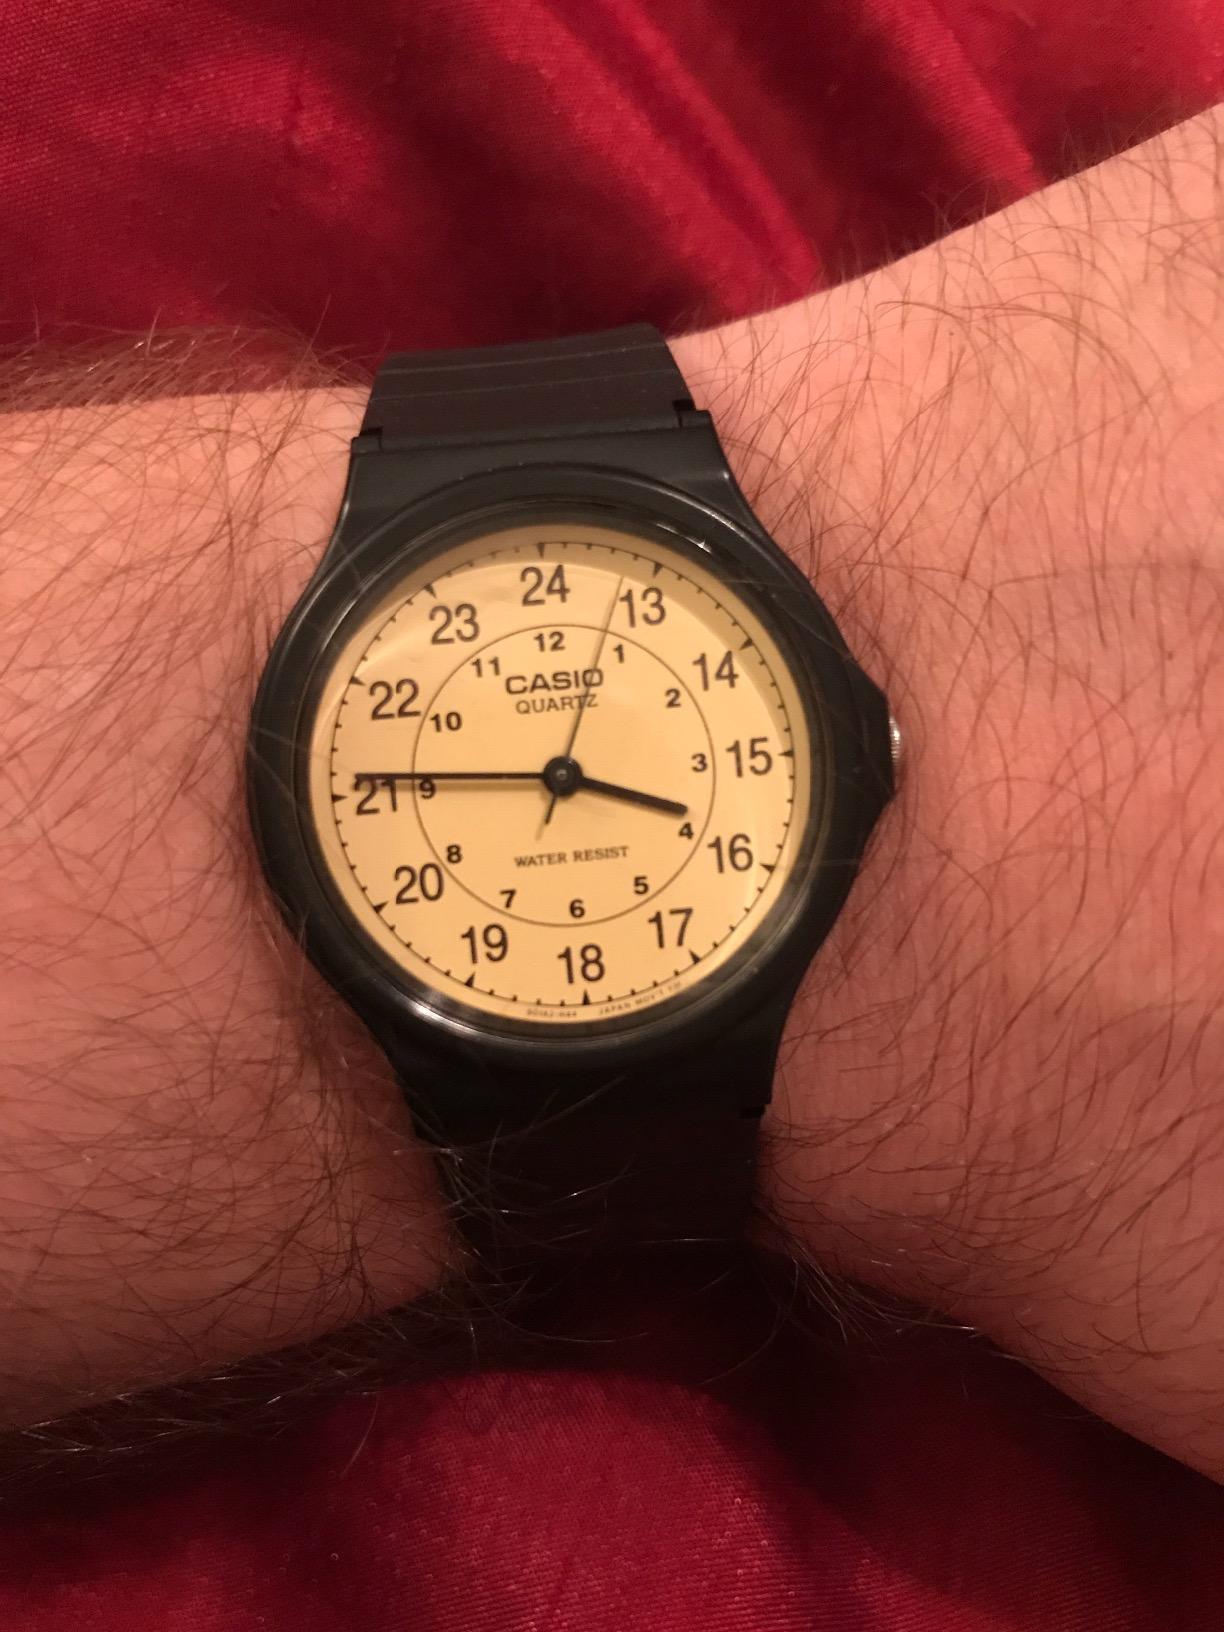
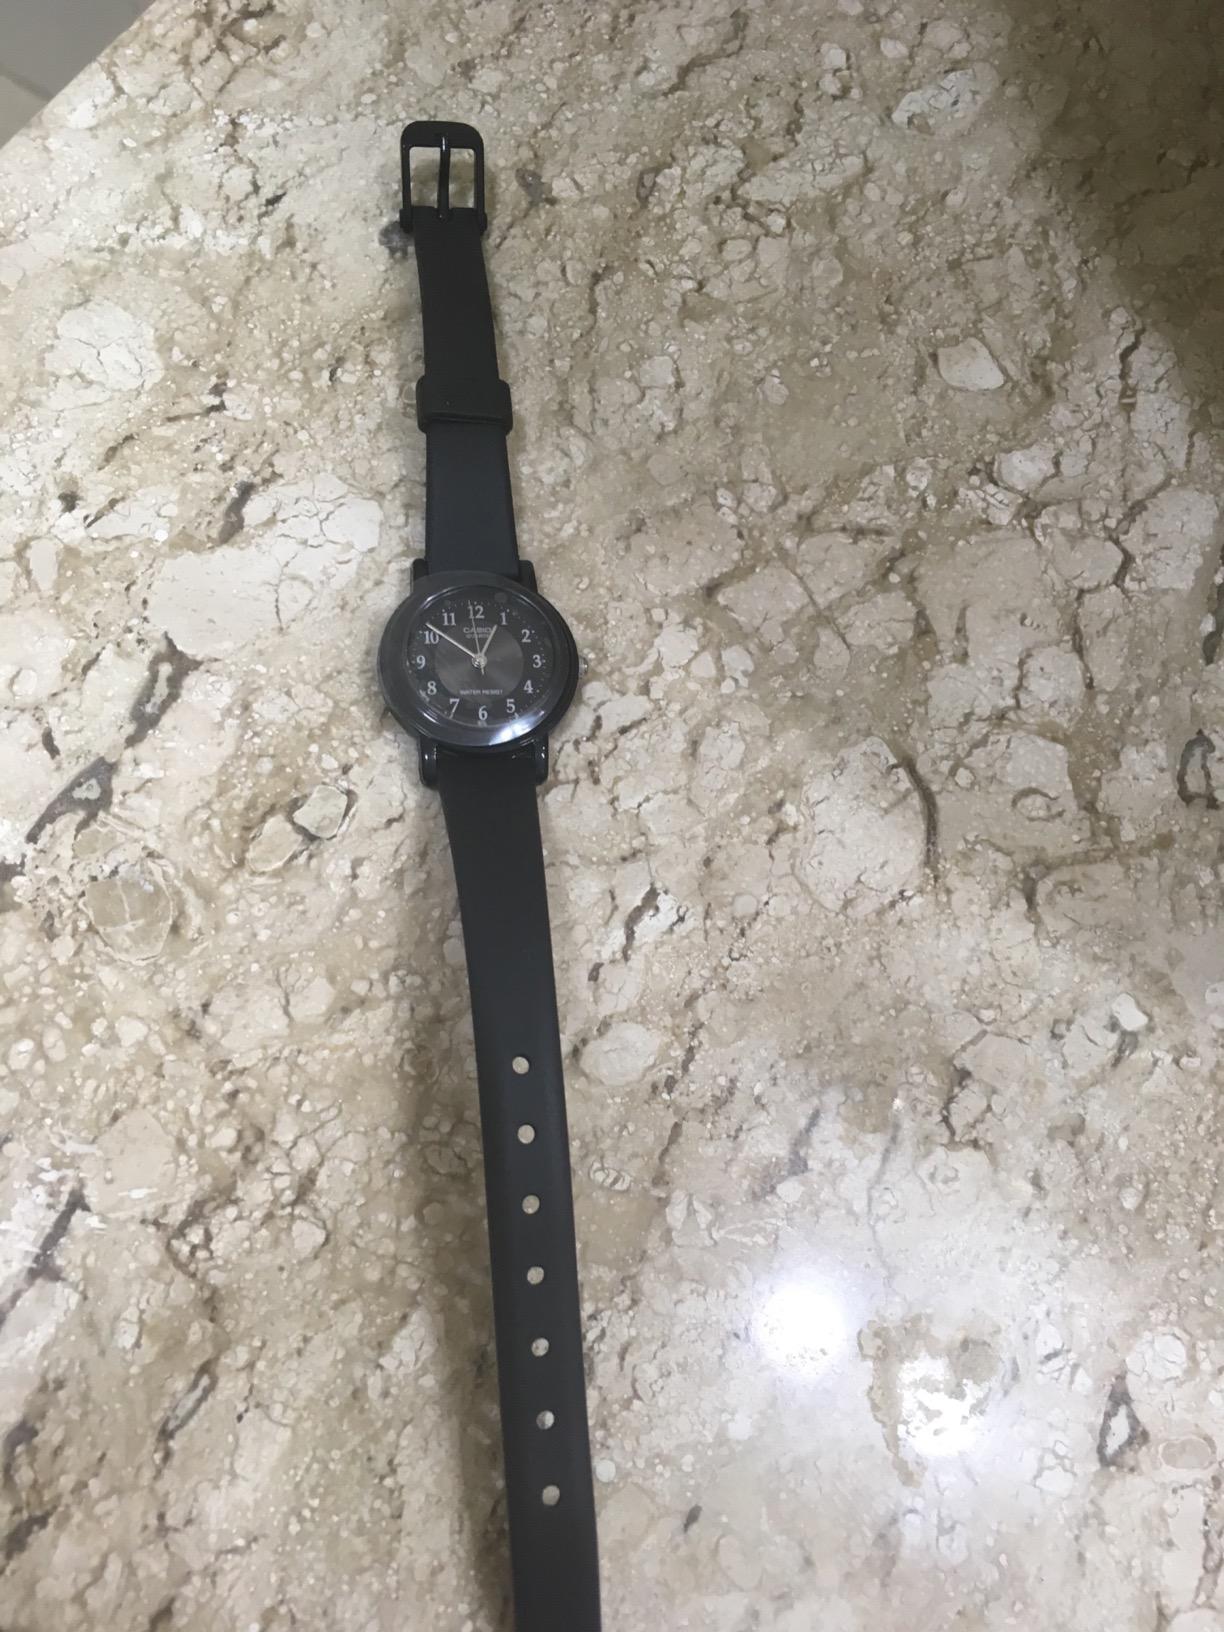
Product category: accessories_watch
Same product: no